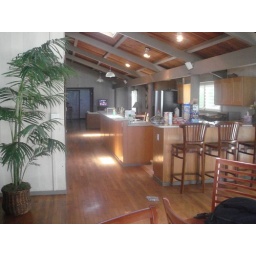
kitchen in beach bungalow